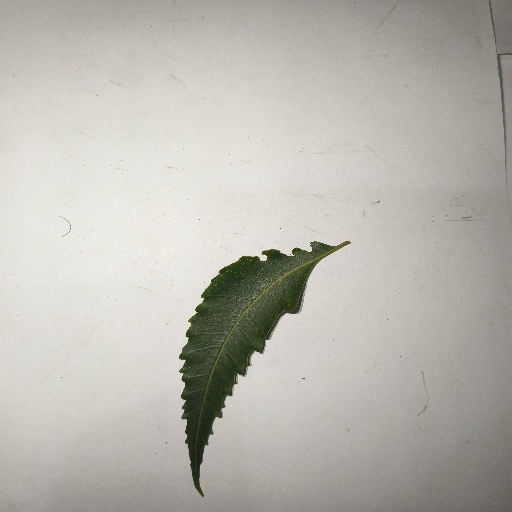
Species: Neem
Leaf condition: Shot Hole Leaf